Xx (The xx album)

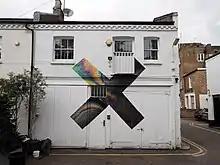
The headquarters of XL Recordings in Ladbroke Grove, London

At the behest of XL's owner Richard Russell, the xx recorded their debut album at the label's small, in-house recording studio – XL Studio – making them the first act to record there. It was once the head office building's rear garage before Russell transformed it at the beginning of 2008 into a makeshift writing, rehearsal and demo space for XL's artists. McDonald was assigned in September to manage and properly equip the room, which he liked because it was soundproof and "isolated from the rest of the office, so it wasn't like you were working in the record company's presence." Croft, on the other hand, called it a "pretty confined space" the size of a bathroom. Over the next few months, McDonald and Pawson prepared a budget for the label to fund the studio's preliminary setup, which would have recording equipment specifically suited for the xx, including a modestly sized soundboard ideal for recording a small group.